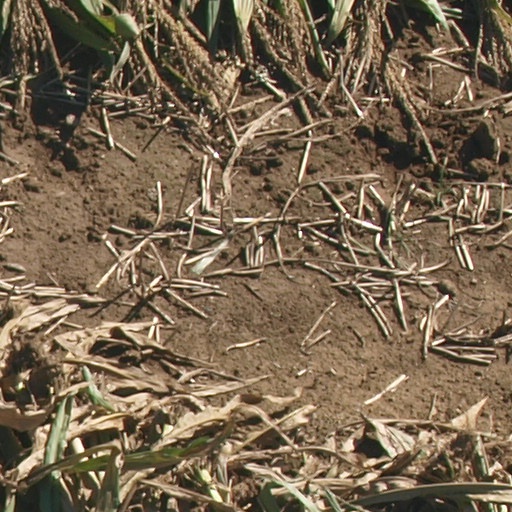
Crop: maize; corn